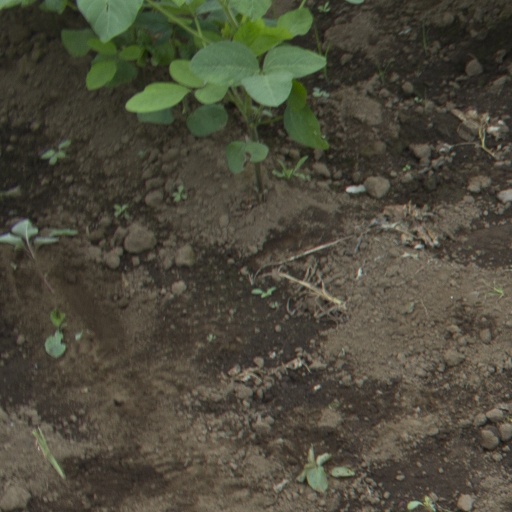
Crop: soybean